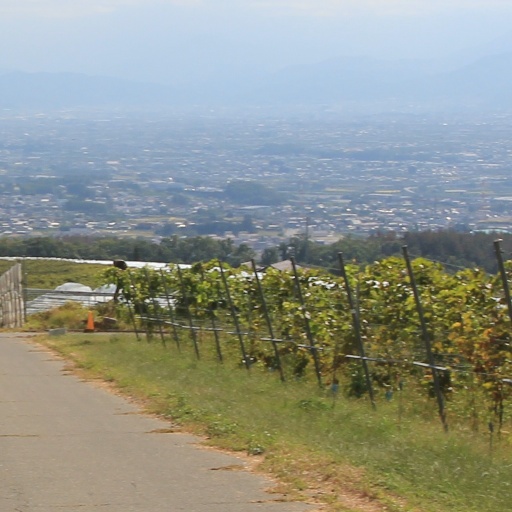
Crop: grape